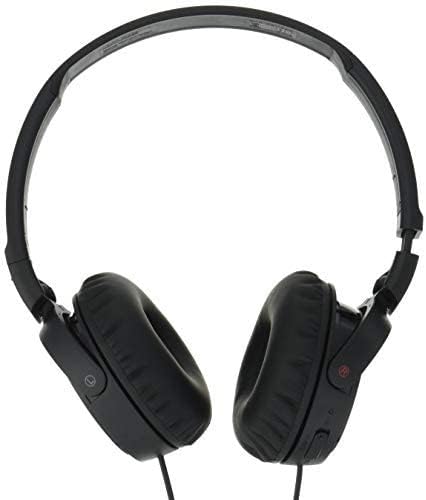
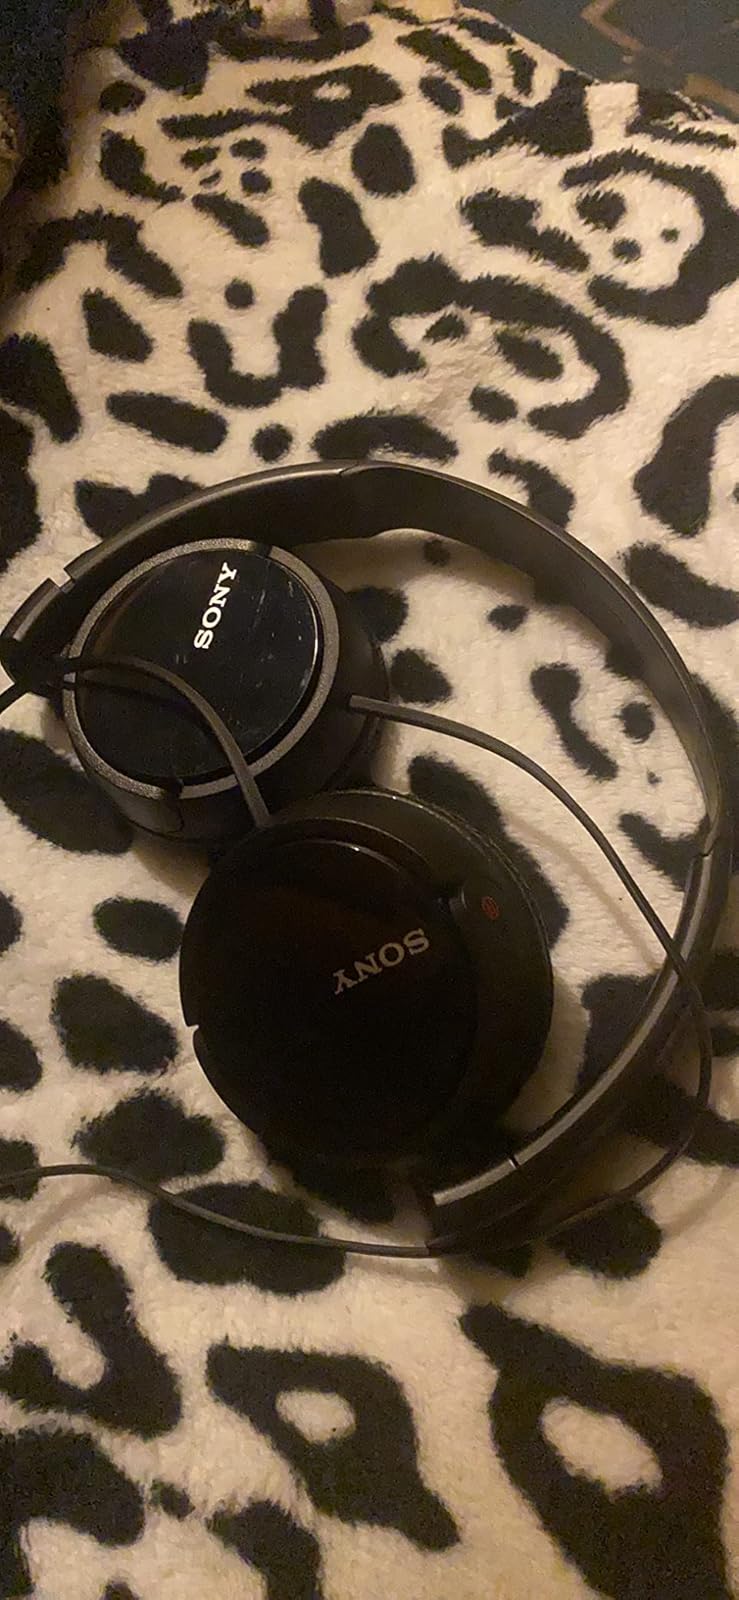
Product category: headphones
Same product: yes